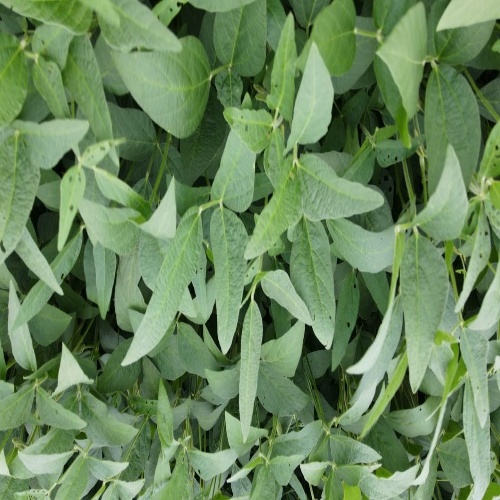
Label: Diabrotica_speciosa